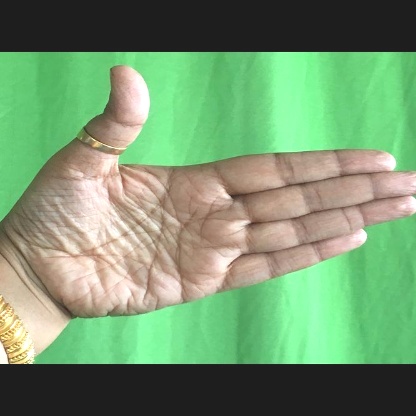
Mudra: Ardhachandran